Madelung constant

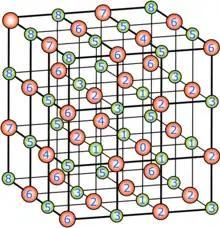
The Madelung constant being calculated for the NaCl ion labeled 0 in the expanding spheres method. Each number designates the order in which it is summed. Note that in this case, the sum is divergent, but there are methods for summing it which give a converging series.

The Madelung constant is used in determining the electrostatic potential of a single ion in a crystal by approximating the ions by point charges. It is named after Erwin Madelung, a German physicist.